Sheffield Tramway

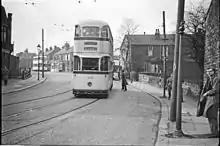
'Roberts' tramcar 518 on a special at Woodseats, March 1960. This photo is taken on Abbey Lane near the junction with Chesterfield Road.

The National Grid had not been developed at that time, and so the corporation set out to generate the required current - the corporation became the local domestic and industrial electricity supplier. A power station was built for Sheffield Corporation Tramways on Kelham Island by the river Don between Mowbray Street and Alma Street. Feeder cables stretched from there to the extremities of the system, covering over 40 miles of route.